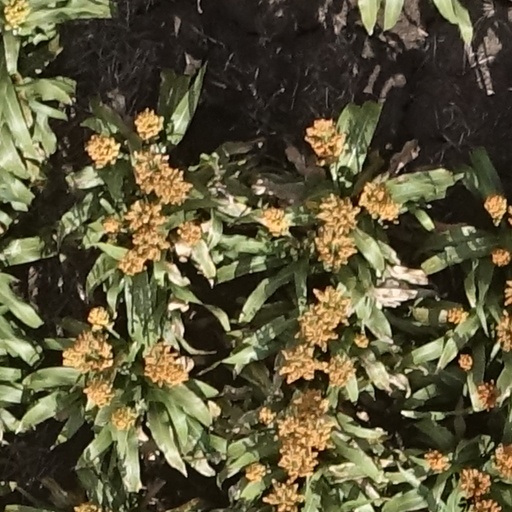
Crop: sorghum